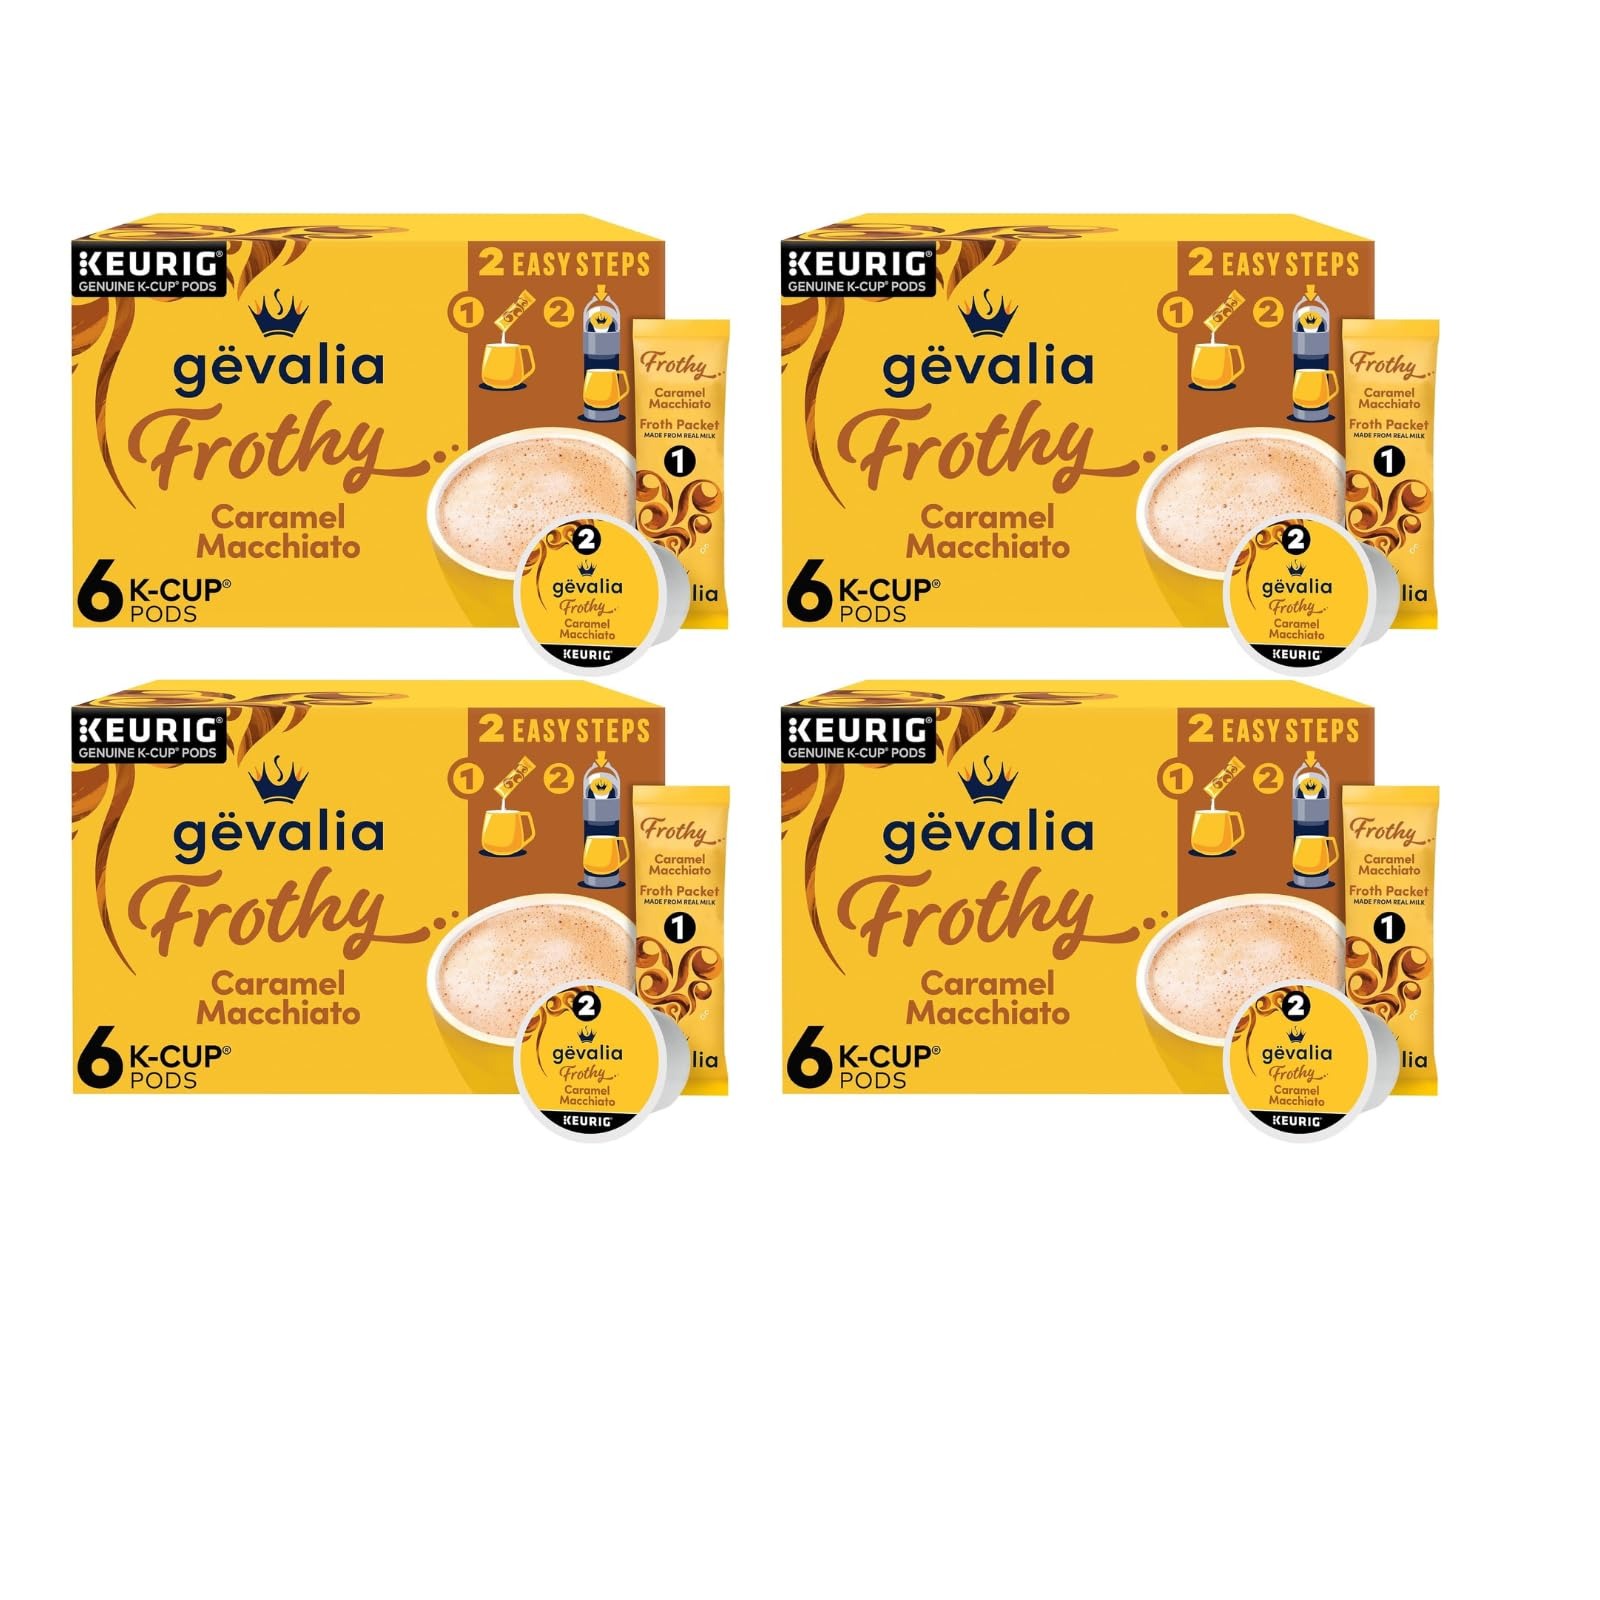
Item Name: Gevalia Caramel Macchiato Keurig K Cup Pods with Froth Packets 5.98oz (24 Count, 4 Boxes of 6)
Bullet Point 1: 6 ct box of Gevalia Frothy Artificially Flavored Caramel Macchiato Espresso Style K-Cup Coffee Pods & Froth Packets
Bullet Point 2: Enjoy a creamy, buttery, and sweet artificially flavored caramel macchiato in just two steps
Bullet Point 3: 100% Arabica beans are carefully slow-roasted and snap-cooled for a full-bodied espresso-style coffee
Bullet Point 4: Rich froth is made from real milk for a smooth and creamy taste
Bullet Point 5: We use care so you can enjoy a rich espresso style coffee with delicious with the delicious taste of caramel and creamy foam
Product Description: Awaken your inner barista in two simple steps with our Gevalia Frothy Artificially Flavored Caramel Macchiato Espresso Style K-Cup Coffee Pods & Froth Packets Kit. Whip up a creamy, buttery and sweet artificially flavored caramel macchiato at home with our convenient kit. Our 100% Arabica beans are carefully slow roasted and snap cooled for a full-bodied espresso style coffee. Our coffee is then blended with a rich froth made from real milk for your enjoyment. Our single-serve caramel macchiato pods are compatible with all Keurig brewers. To prepare, first empty the latte froth packet into a mug and place it on your brewer's cup stand. Next, insert the K-Cup pod and brew using the 8-ounce setting. Stir, sweeten as necessary and enjoy! Each box contains 6 single-serve espresso style K-Cups and 6 artificially flavored caramel macchiato froth packets. Founded in 1853 in Sweden, Gevalia is renowned for quality and craft. With Gevalia, you can skip the long lines and enjoy the perfect espresso style coffee drink in the comfort of your own home.
Value: 24.0
Unit: Count

Price: 15.6